Tempi (municipality)

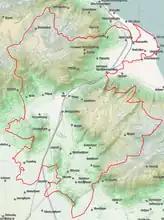

Tempi is a municipality in the Larissa regional unit, Thessaly, Greece. The seat of the municipality is the town Makrychori. The municipality was named after the Vale of Tempe.